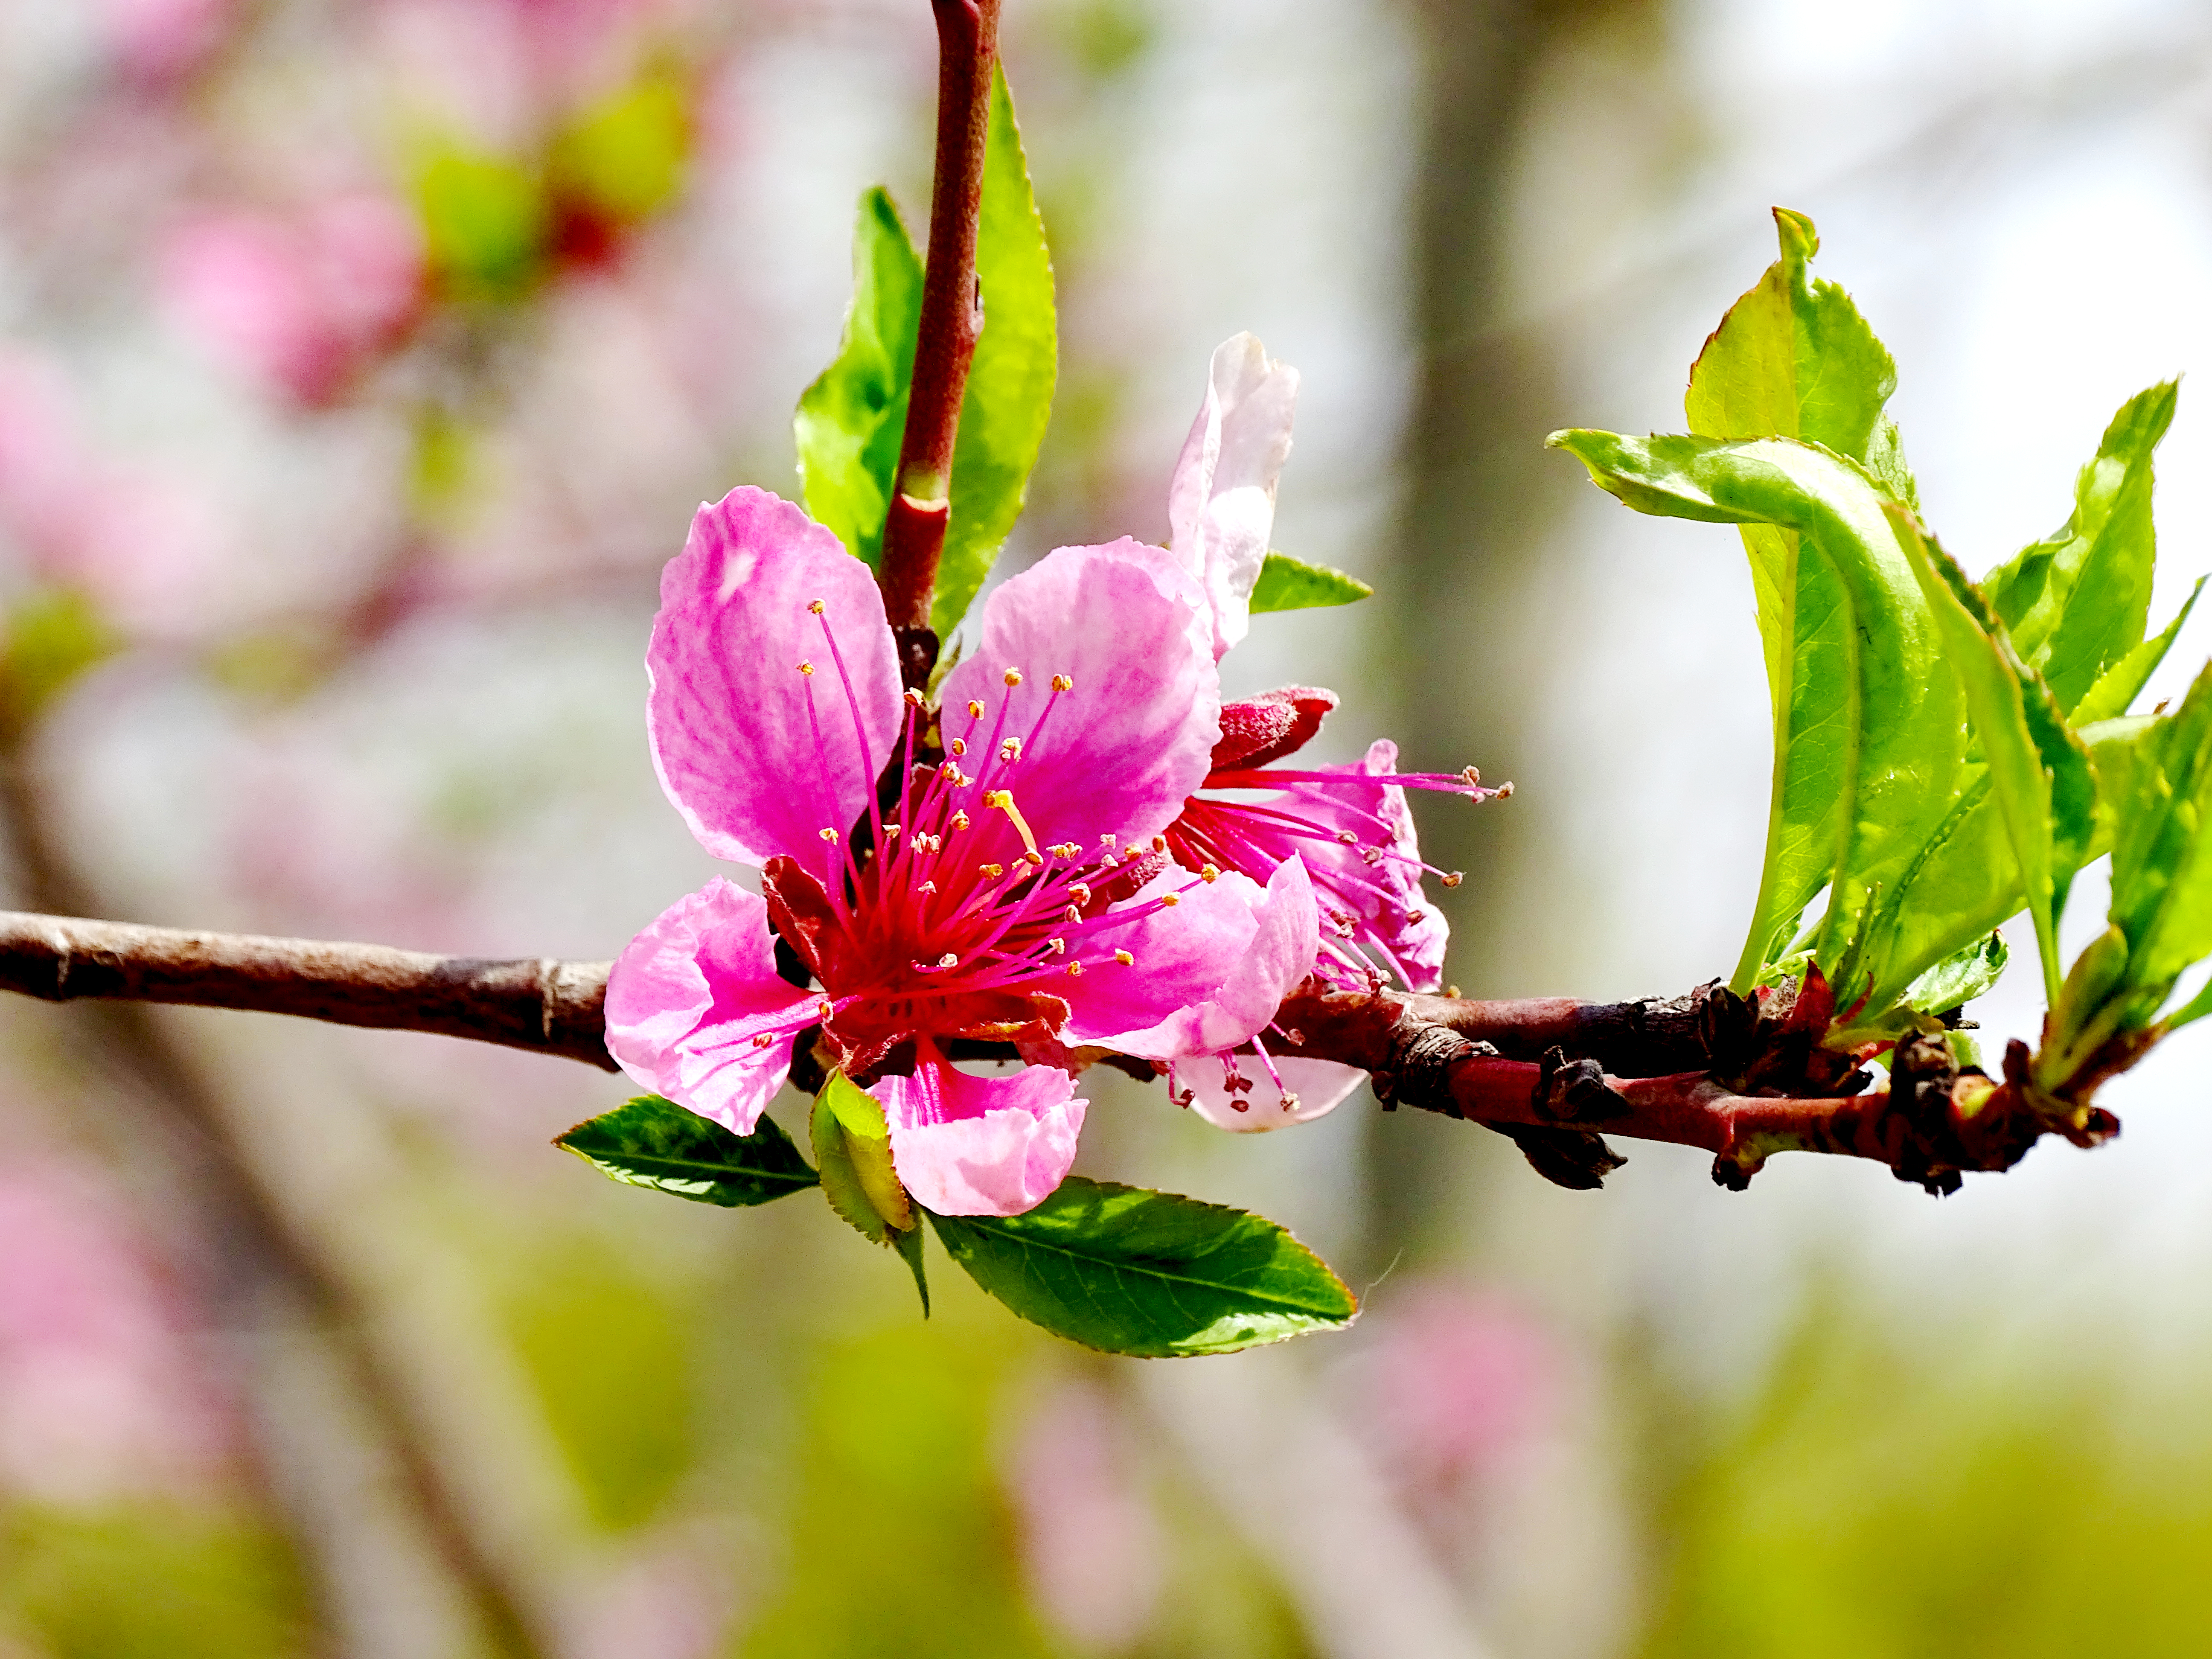
flower, plant, petal, twig, branch, tree, terrestrial plant, flowering plant, blossom, Pedicel, magenta, malus, plant stem, bud, macro photography, prunus, annual plant